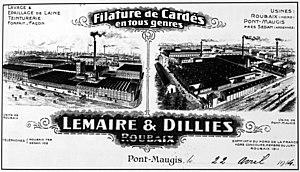
vue ancienne.
Noyers-Pont-Maugis est une commune française, située dans le département des Ardennes en région Grand Est.